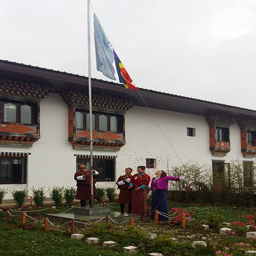
rainbow flag flown for the first time in the country